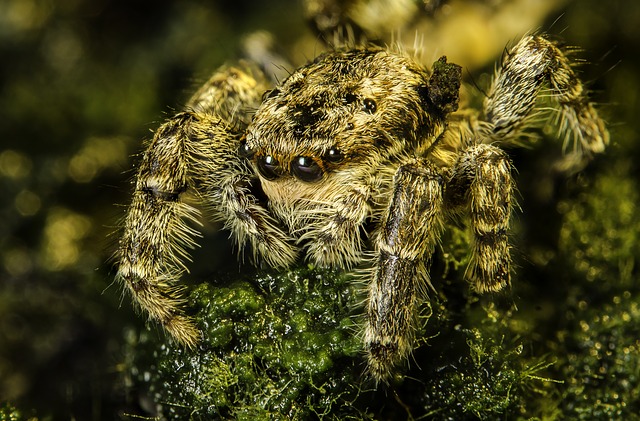
Label: ragno